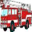
Label: truck